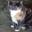
Label: cat